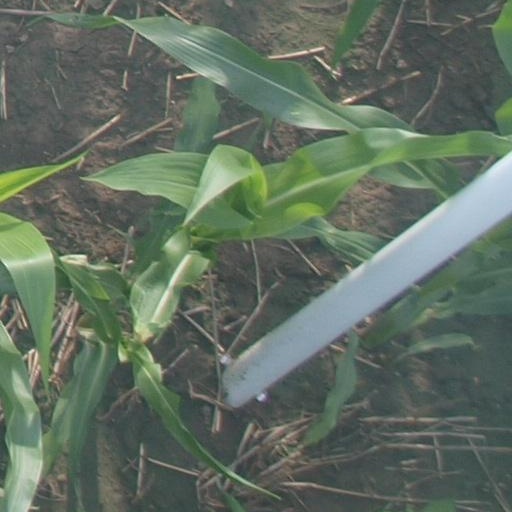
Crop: maize; corn